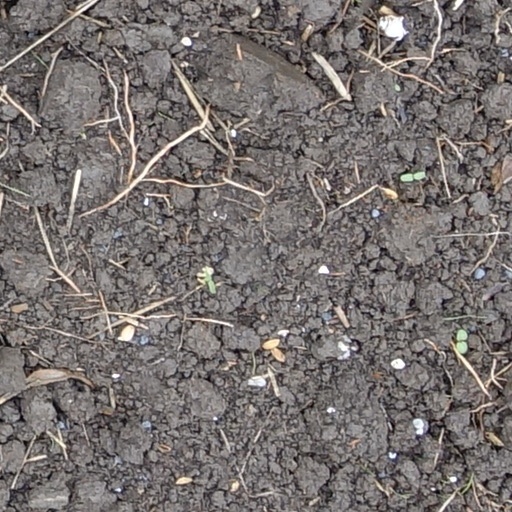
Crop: wheat